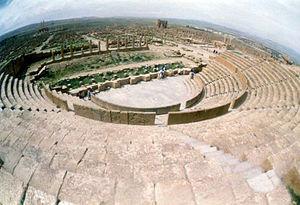
Cette liste non exhaustive recense les théâtres et amphithéâtres découverts en Algérie et qui ont éte construits pendant la période de règne de l'empire romain. Ces édifices sont situés dans des sites inscrits sur la Liste du patrimoine mondial en Algérie.
Le festival international de musique de Timgad, est un festival culturel annuel place parmi les rendez-vous culturels et artistiques de premier catégorie, dans la wilaya de Batna et en Algérie.
L'histoire des Aurès est liée à une partie de ce qui allait devenir l'Algérie, peuplée principalement de Chaouis. Les Aurès sont un vaste territoire comprenant une chaîne de montagnes et des plaines à l'est de l'Algérie.
Timgad ou Thamugadi, surnommée la « Pompéi de l'Afrique du Nord » est une cité antique située sur le territoire de la commune éponyme de Timgad, dans la wilaya de Batna dans la région des Aurès, au Nord-Est de l'Algérie.